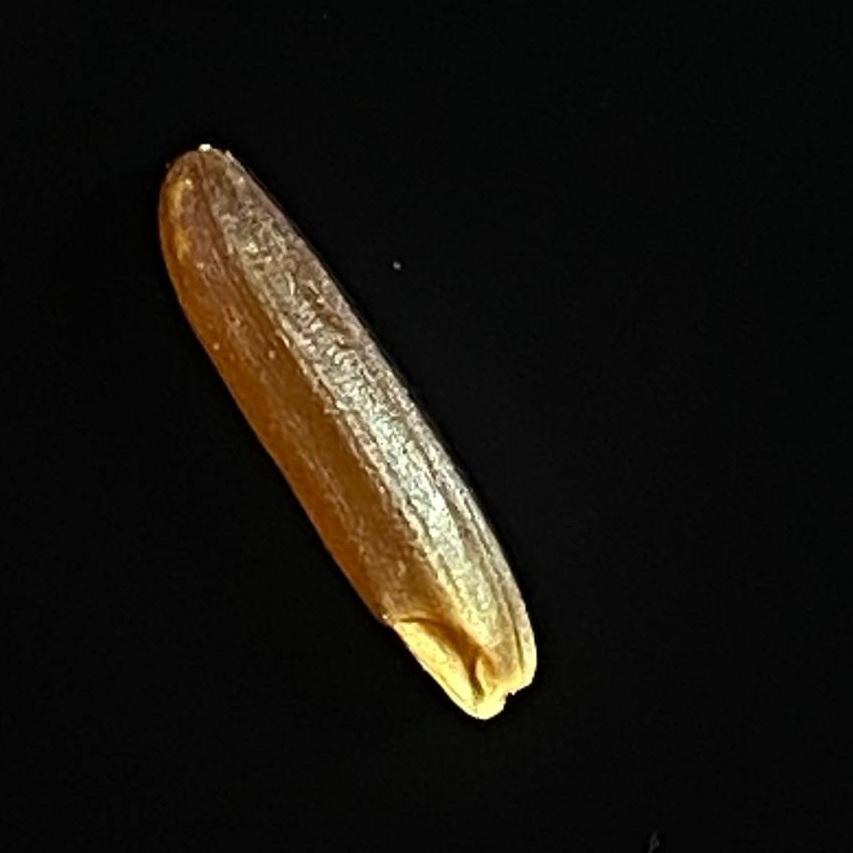
Rice variety: Red_Cargo